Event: Ecuador Earthquake
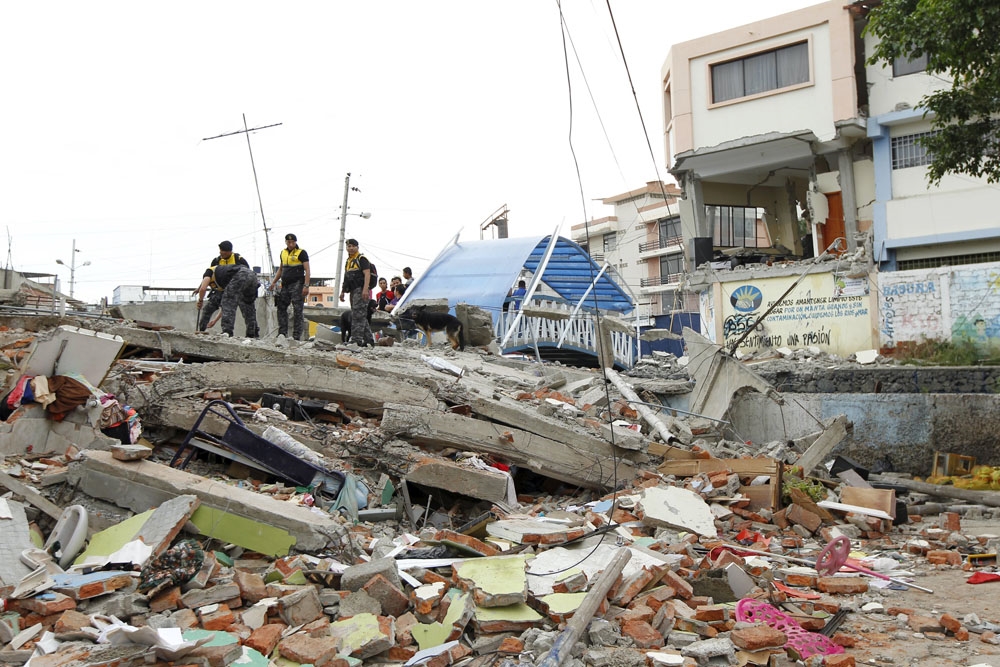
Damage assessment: damage